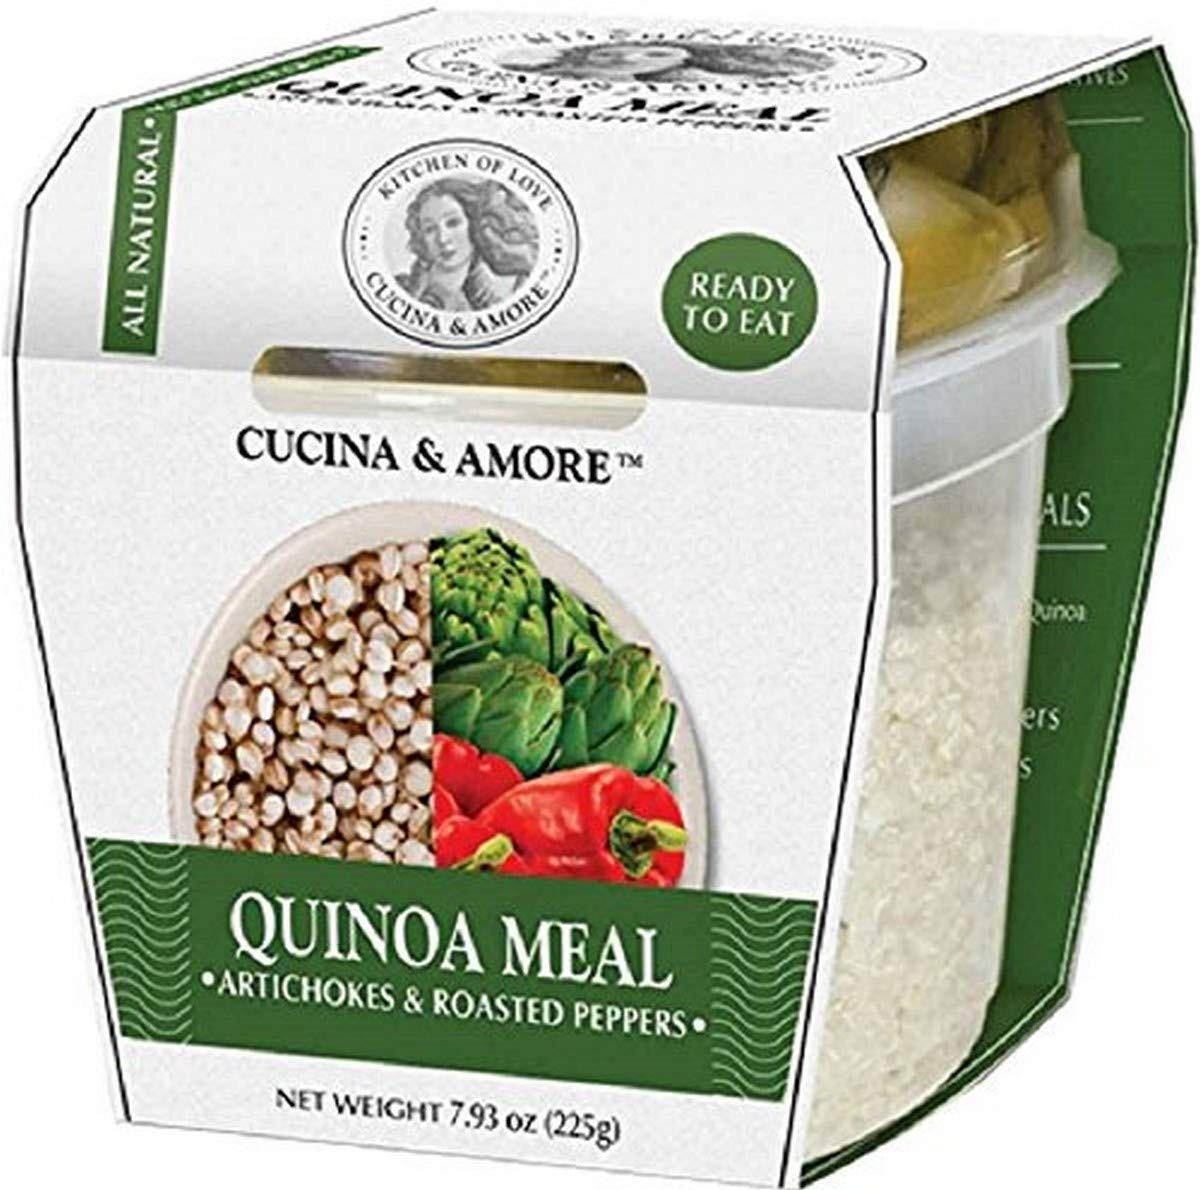
Item Name: Cucina & Amore Quinoa Meal Artichoke & Roasted Peppers, 7.93 Ounce
Bullet Point 1: Country of origin is Peru
Bullet Point 2: The package dimension of the product is 6"L x 5"W x 4"H
Value: 7.9
Unit: Ounce

Price: 4.025